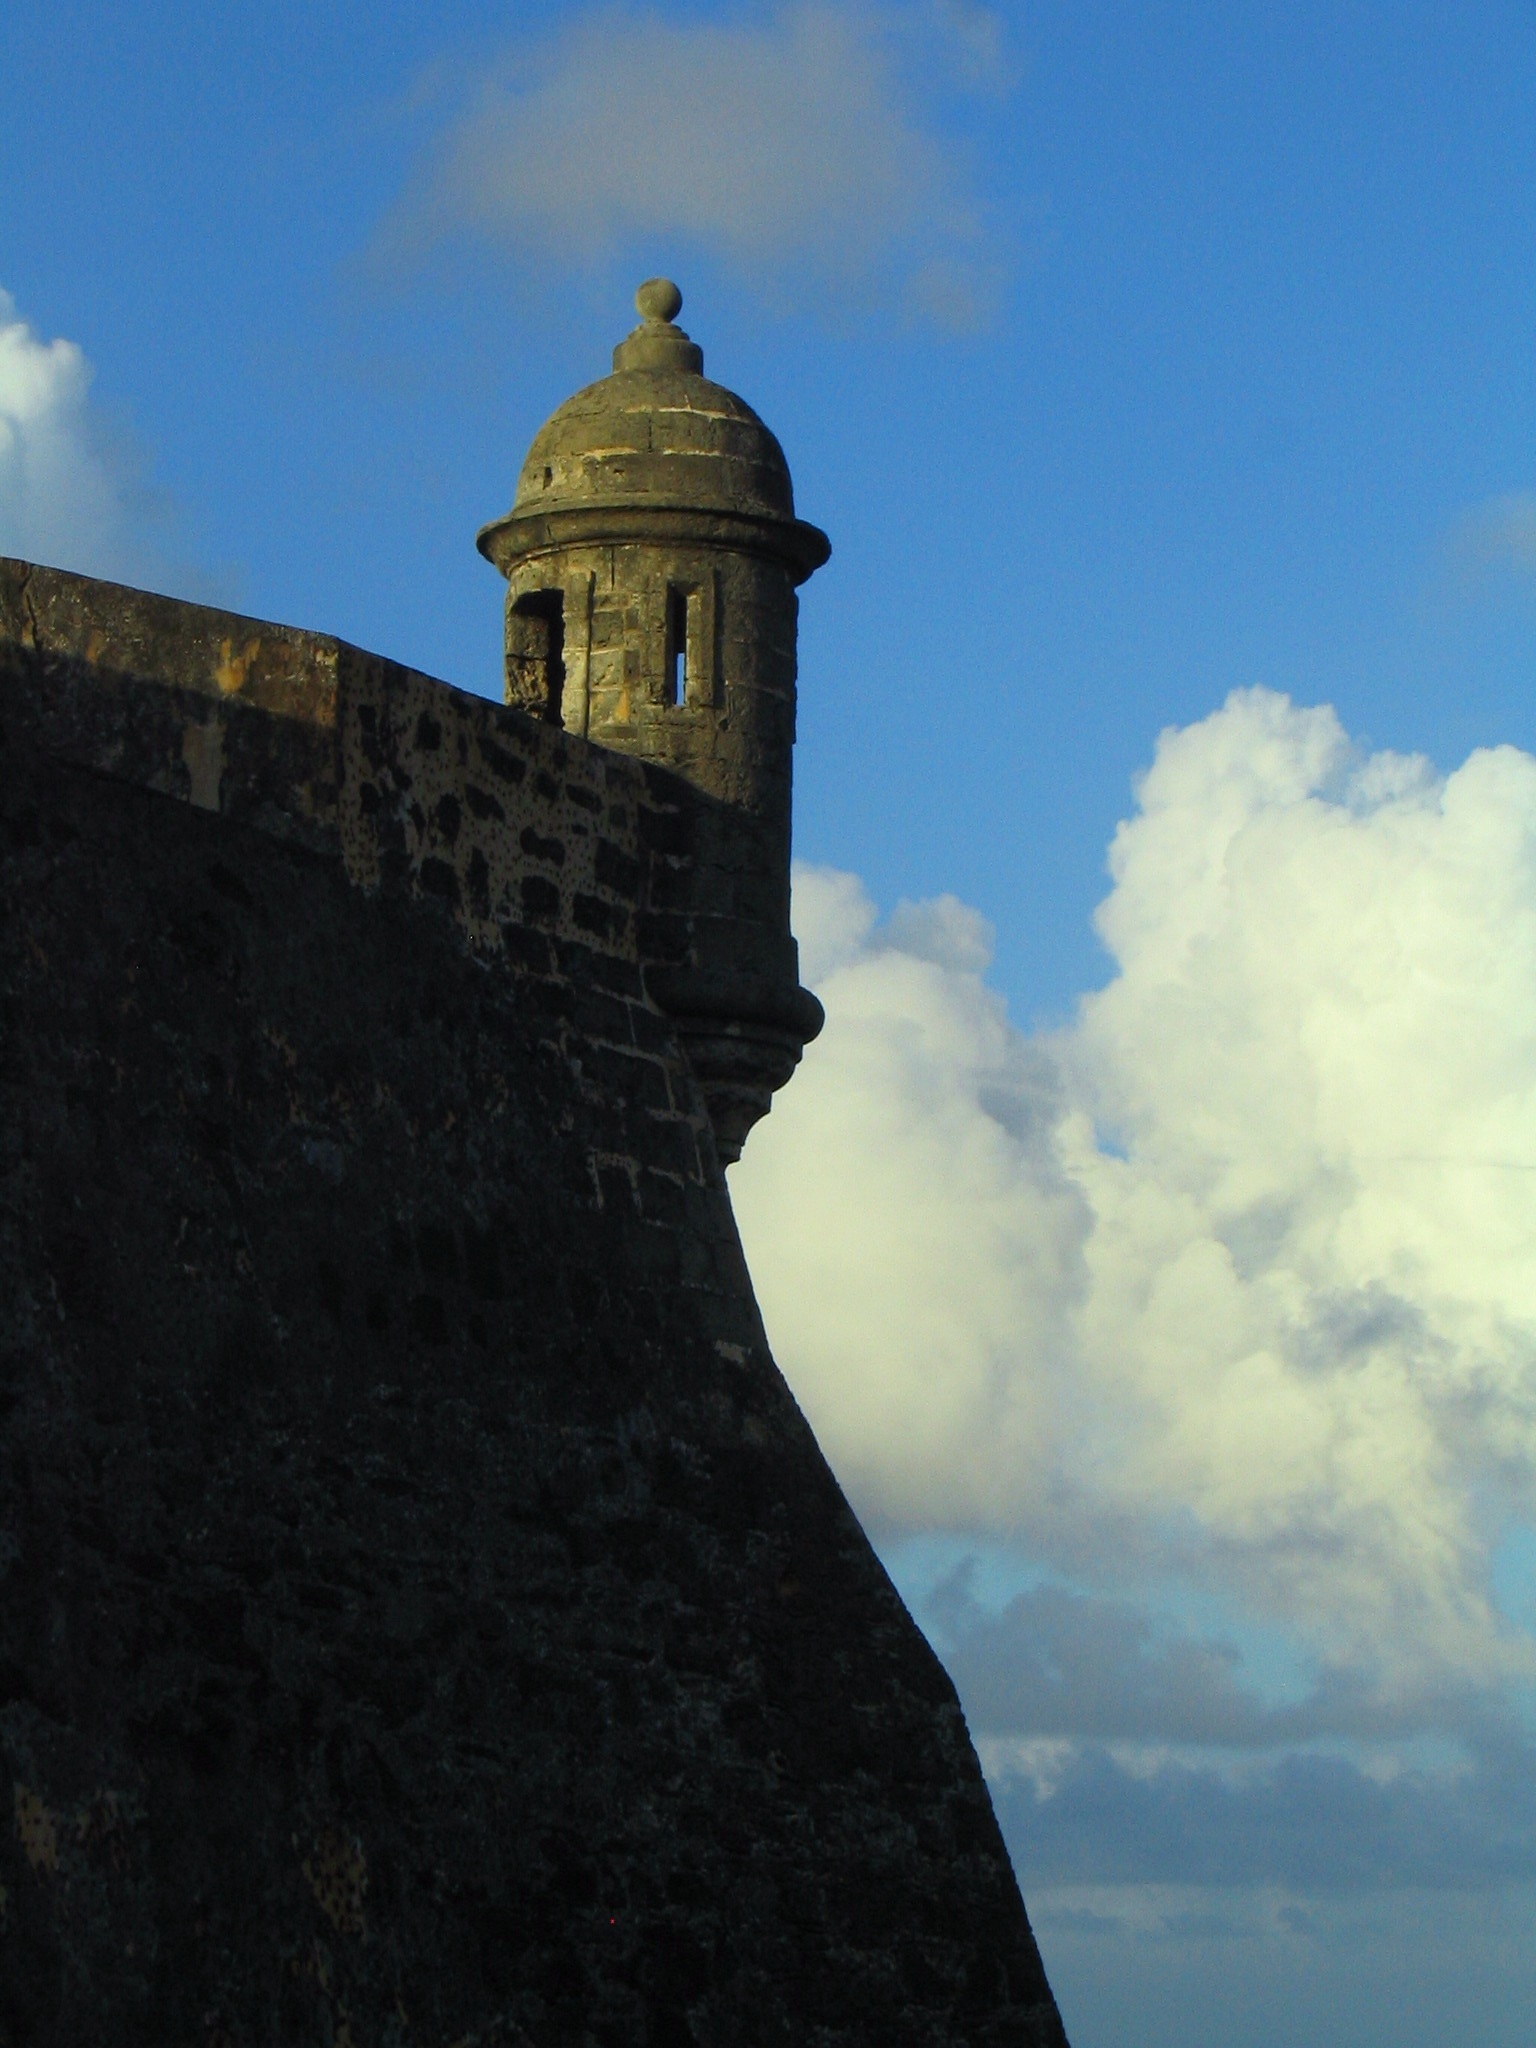
sea, rock, cloud, sky, monument, tower, landmark, blue, fort, puerto rico, san juan